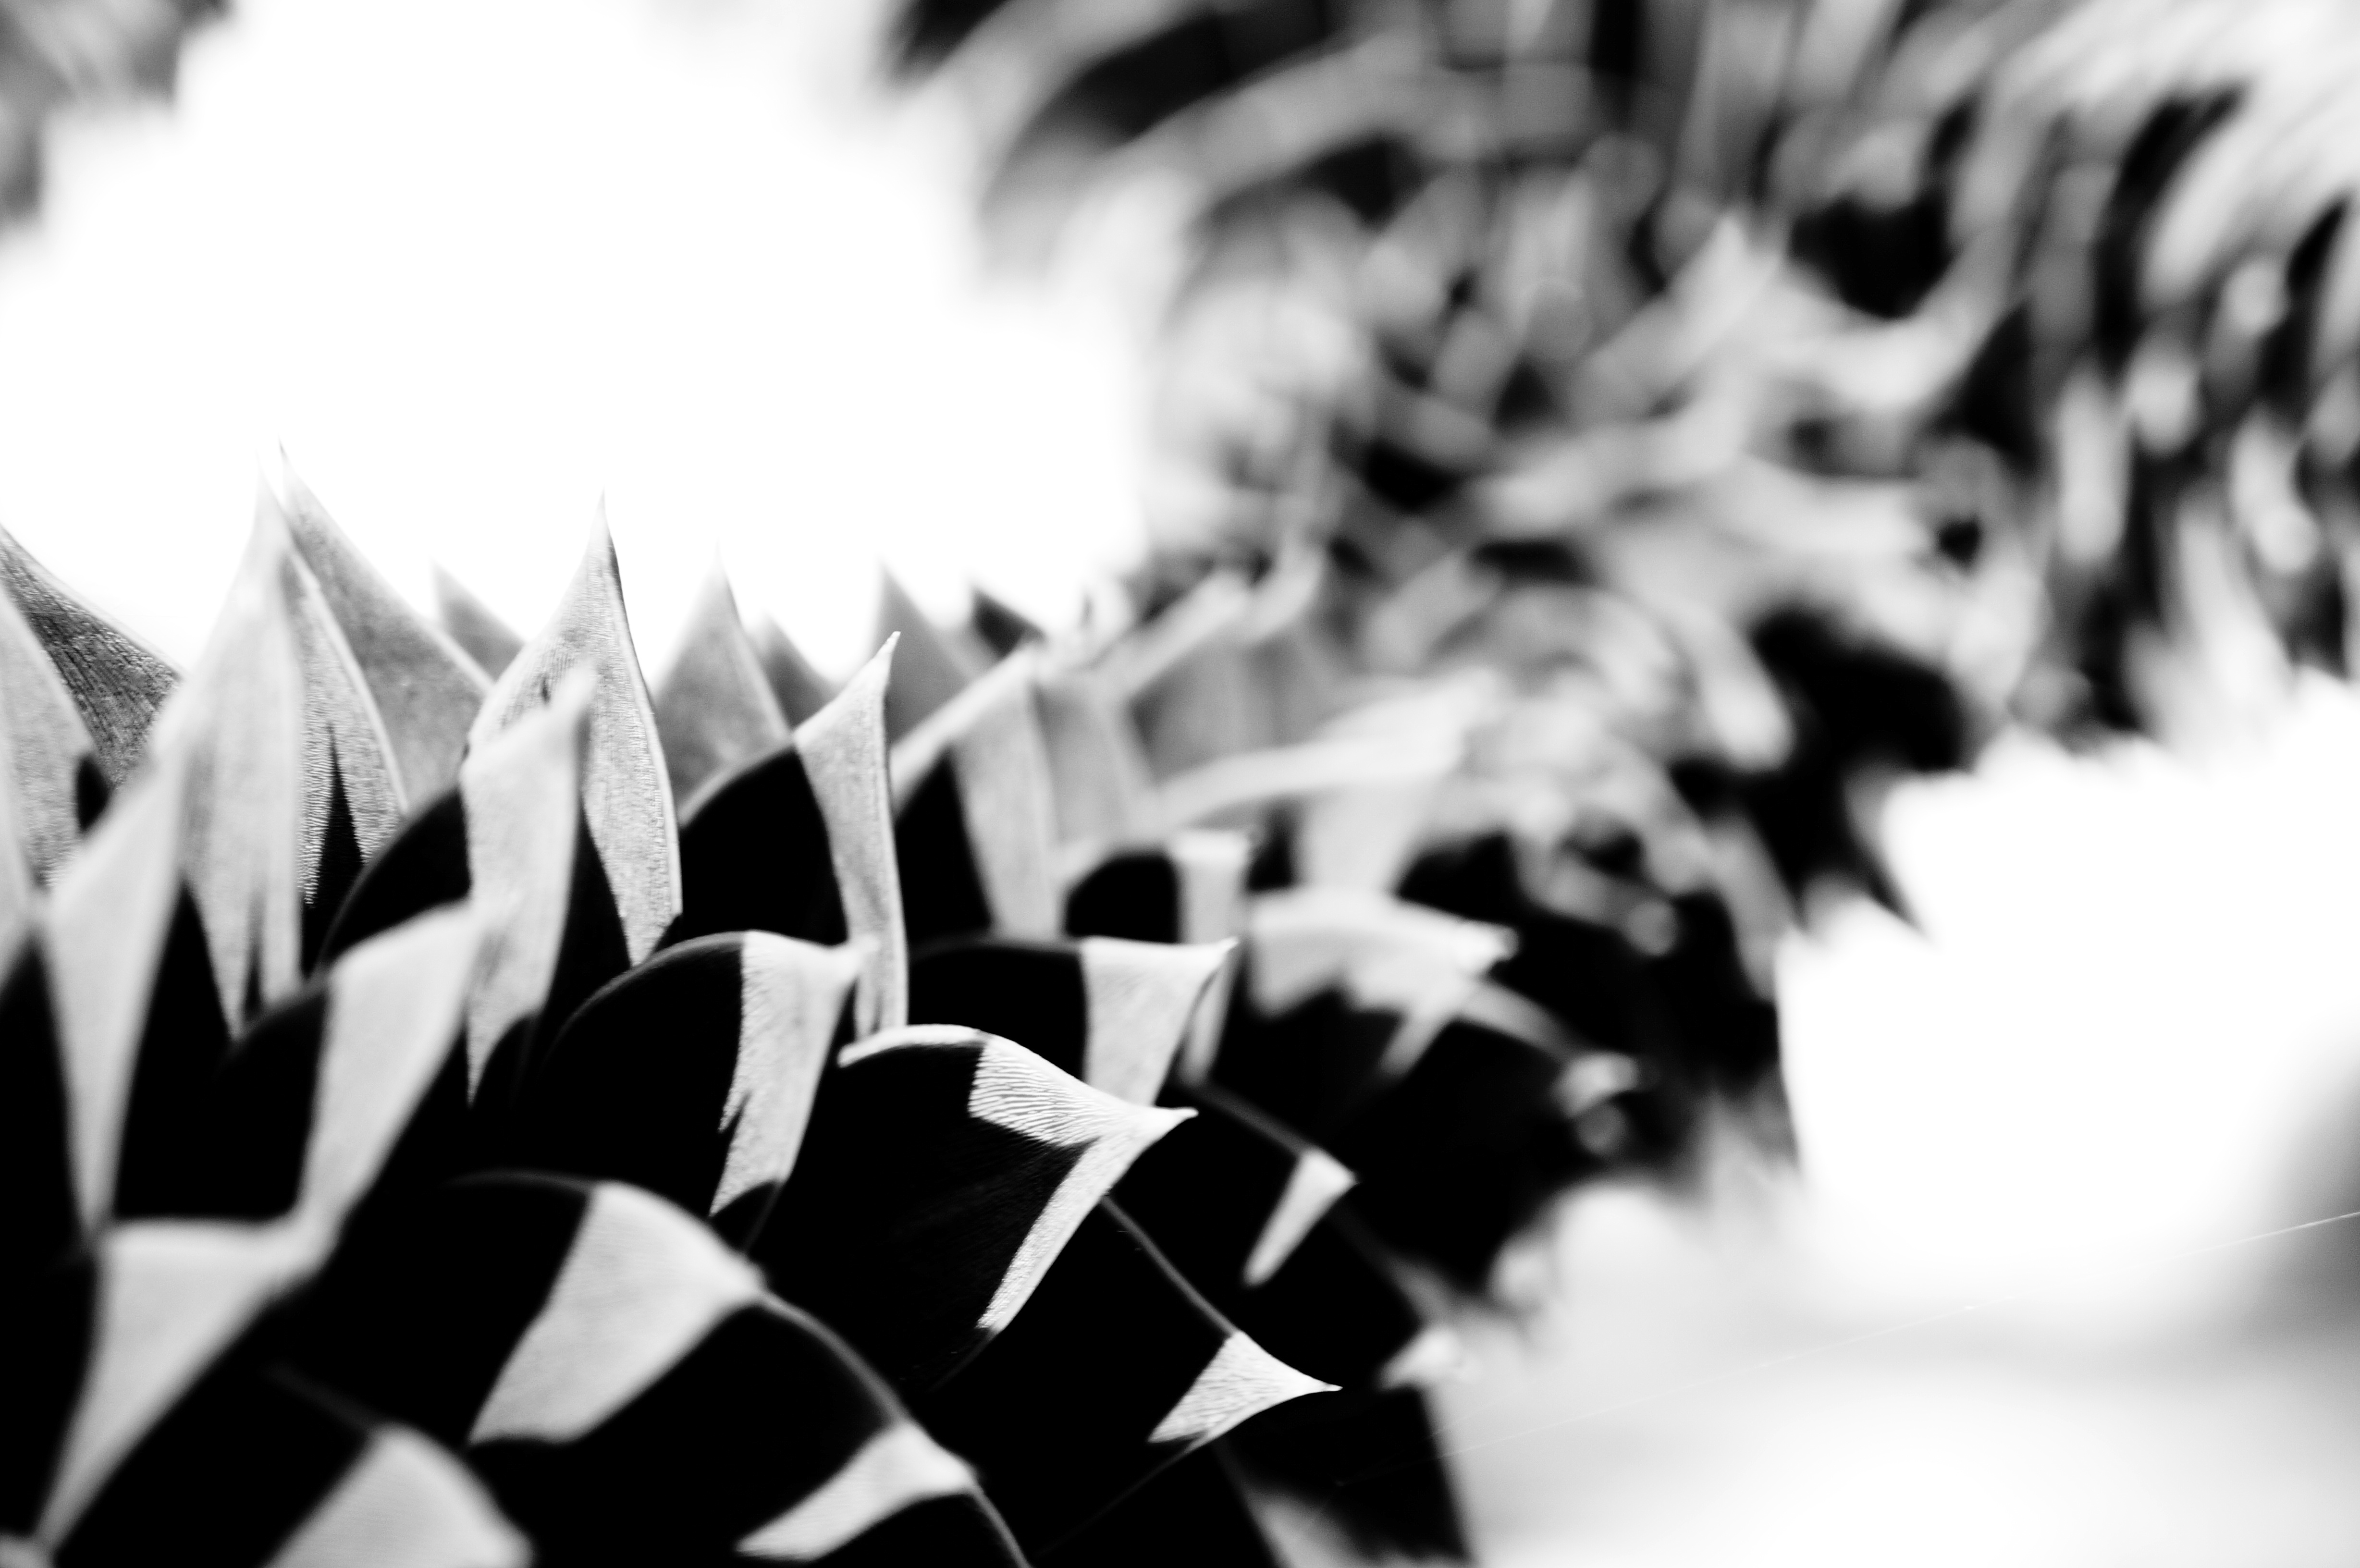
branch, black and white, white, photography, leaf, flower, pattern, line, black, monochrome, close up, font, design, symmetry, monochrome photography, computer wallpaper